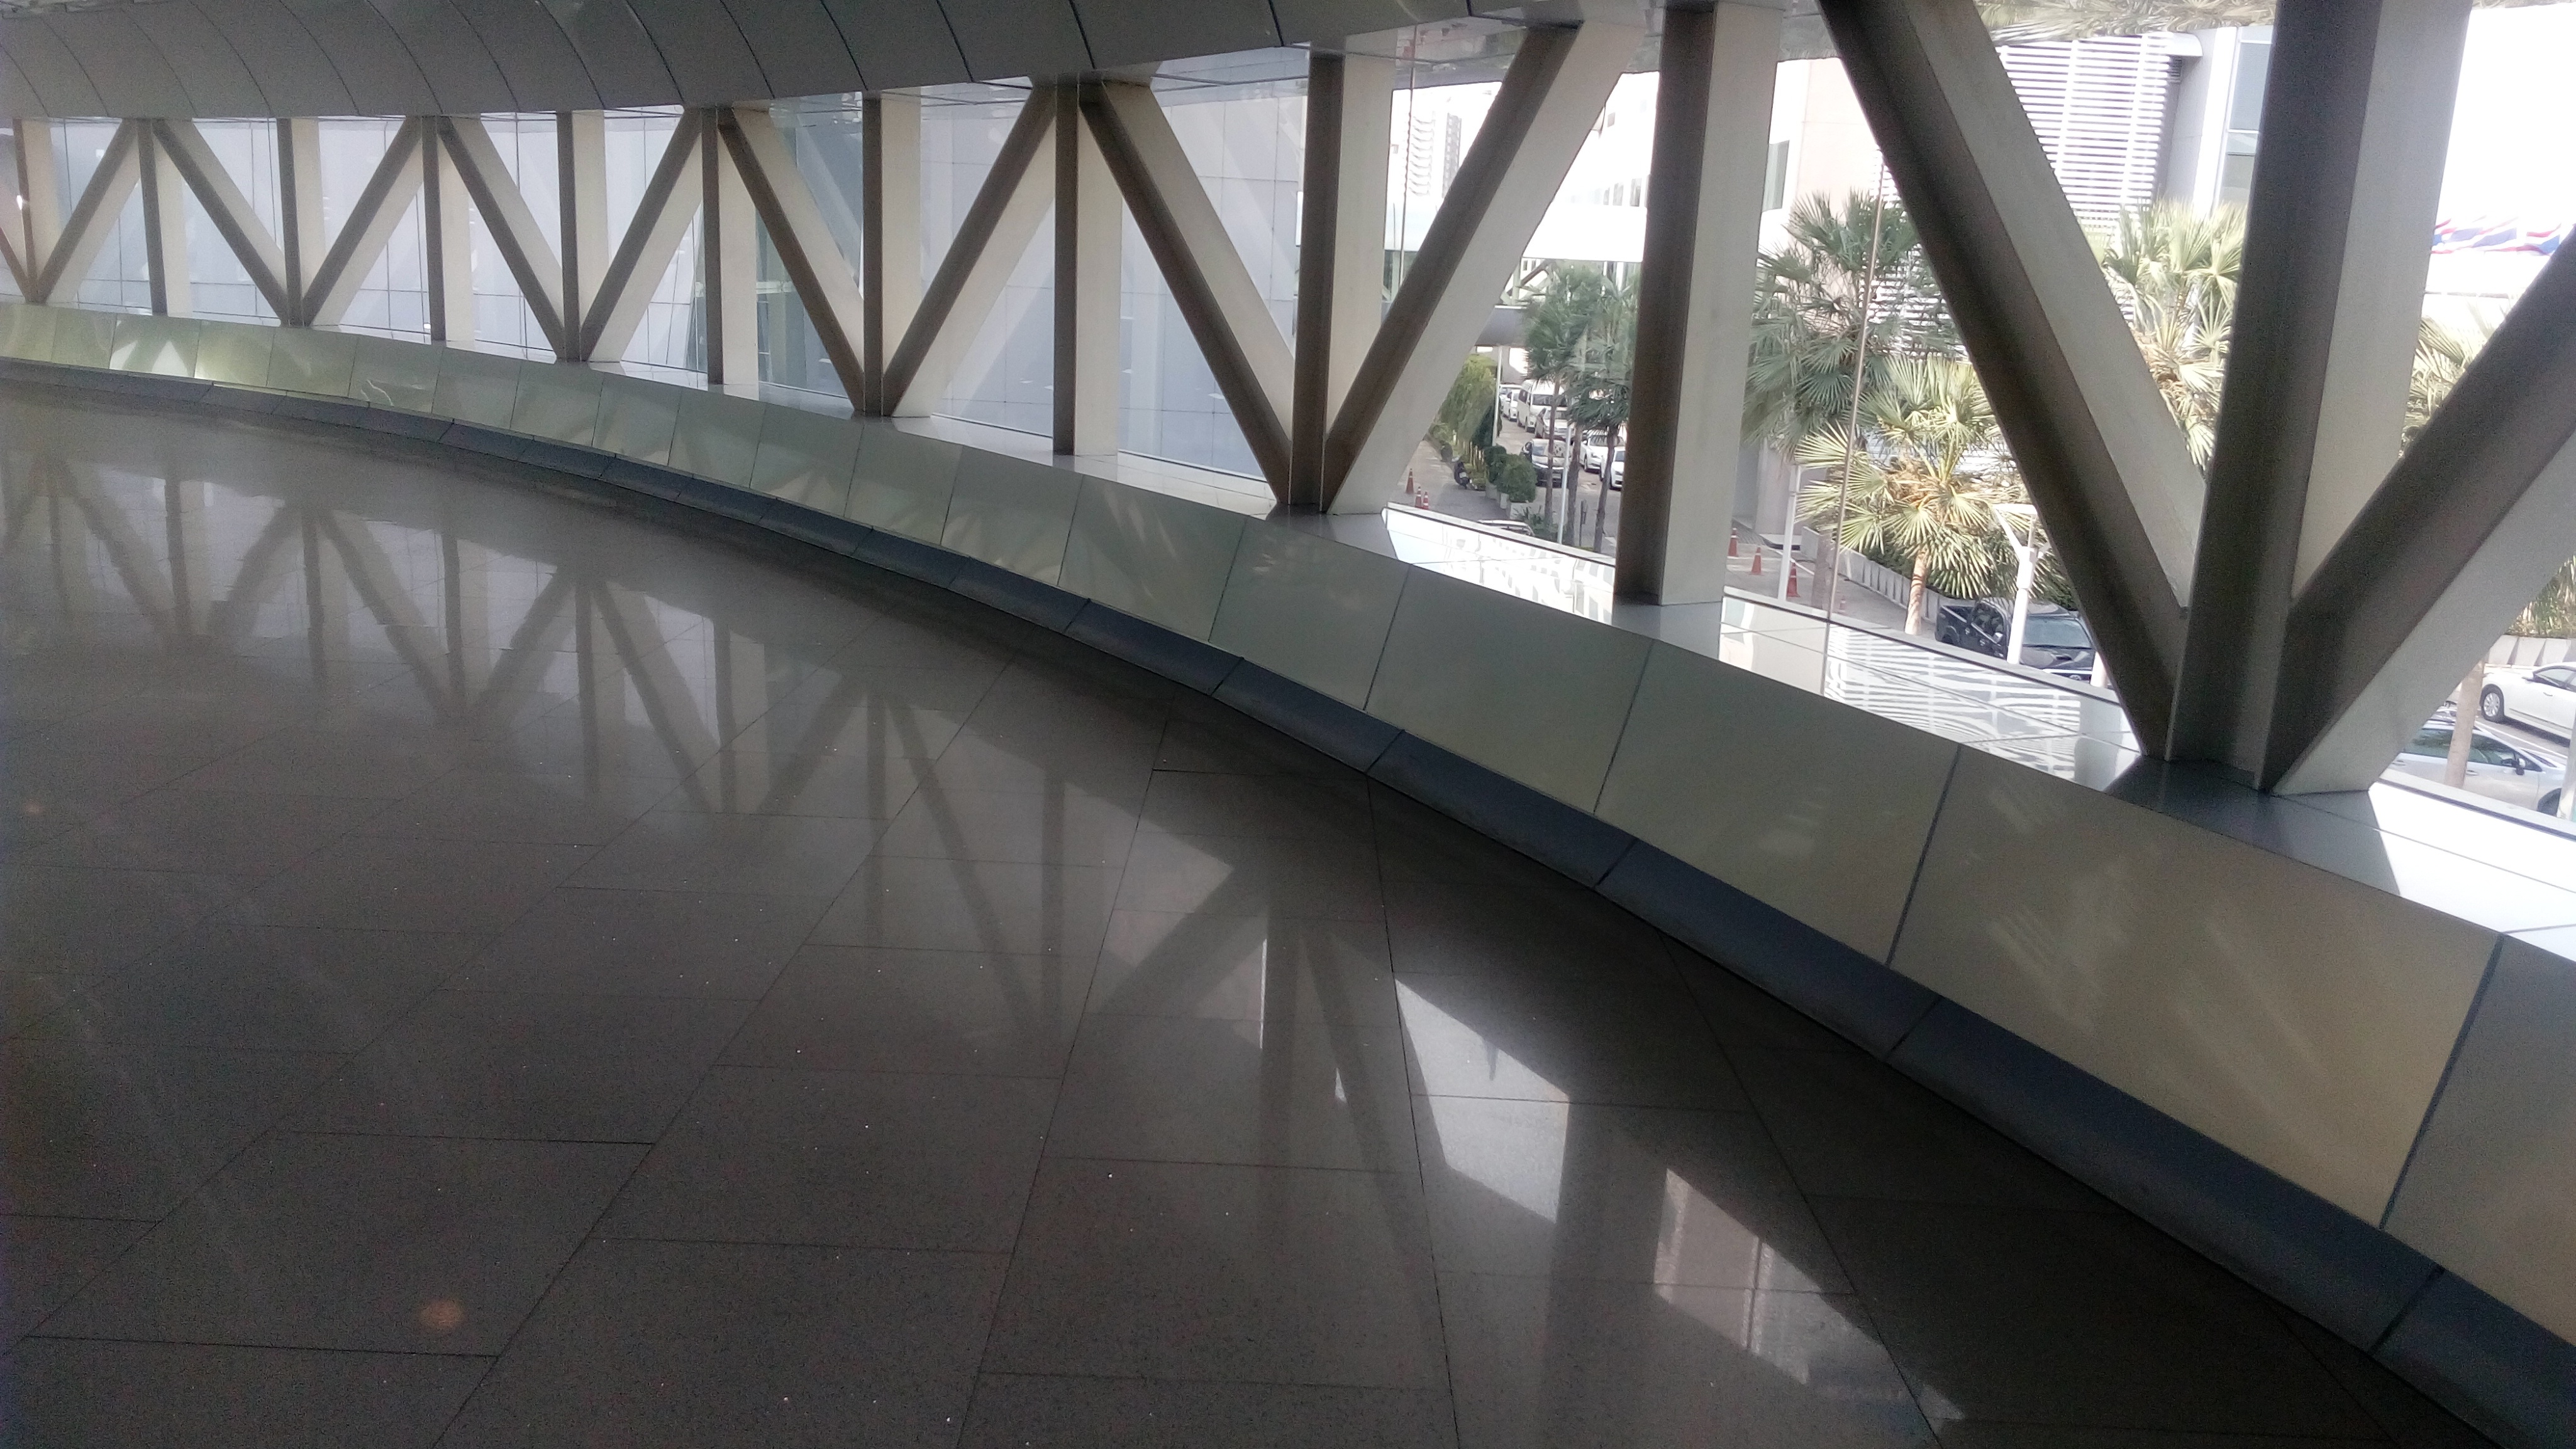
bridge, overpass, handrail, skyway, automotive exterior